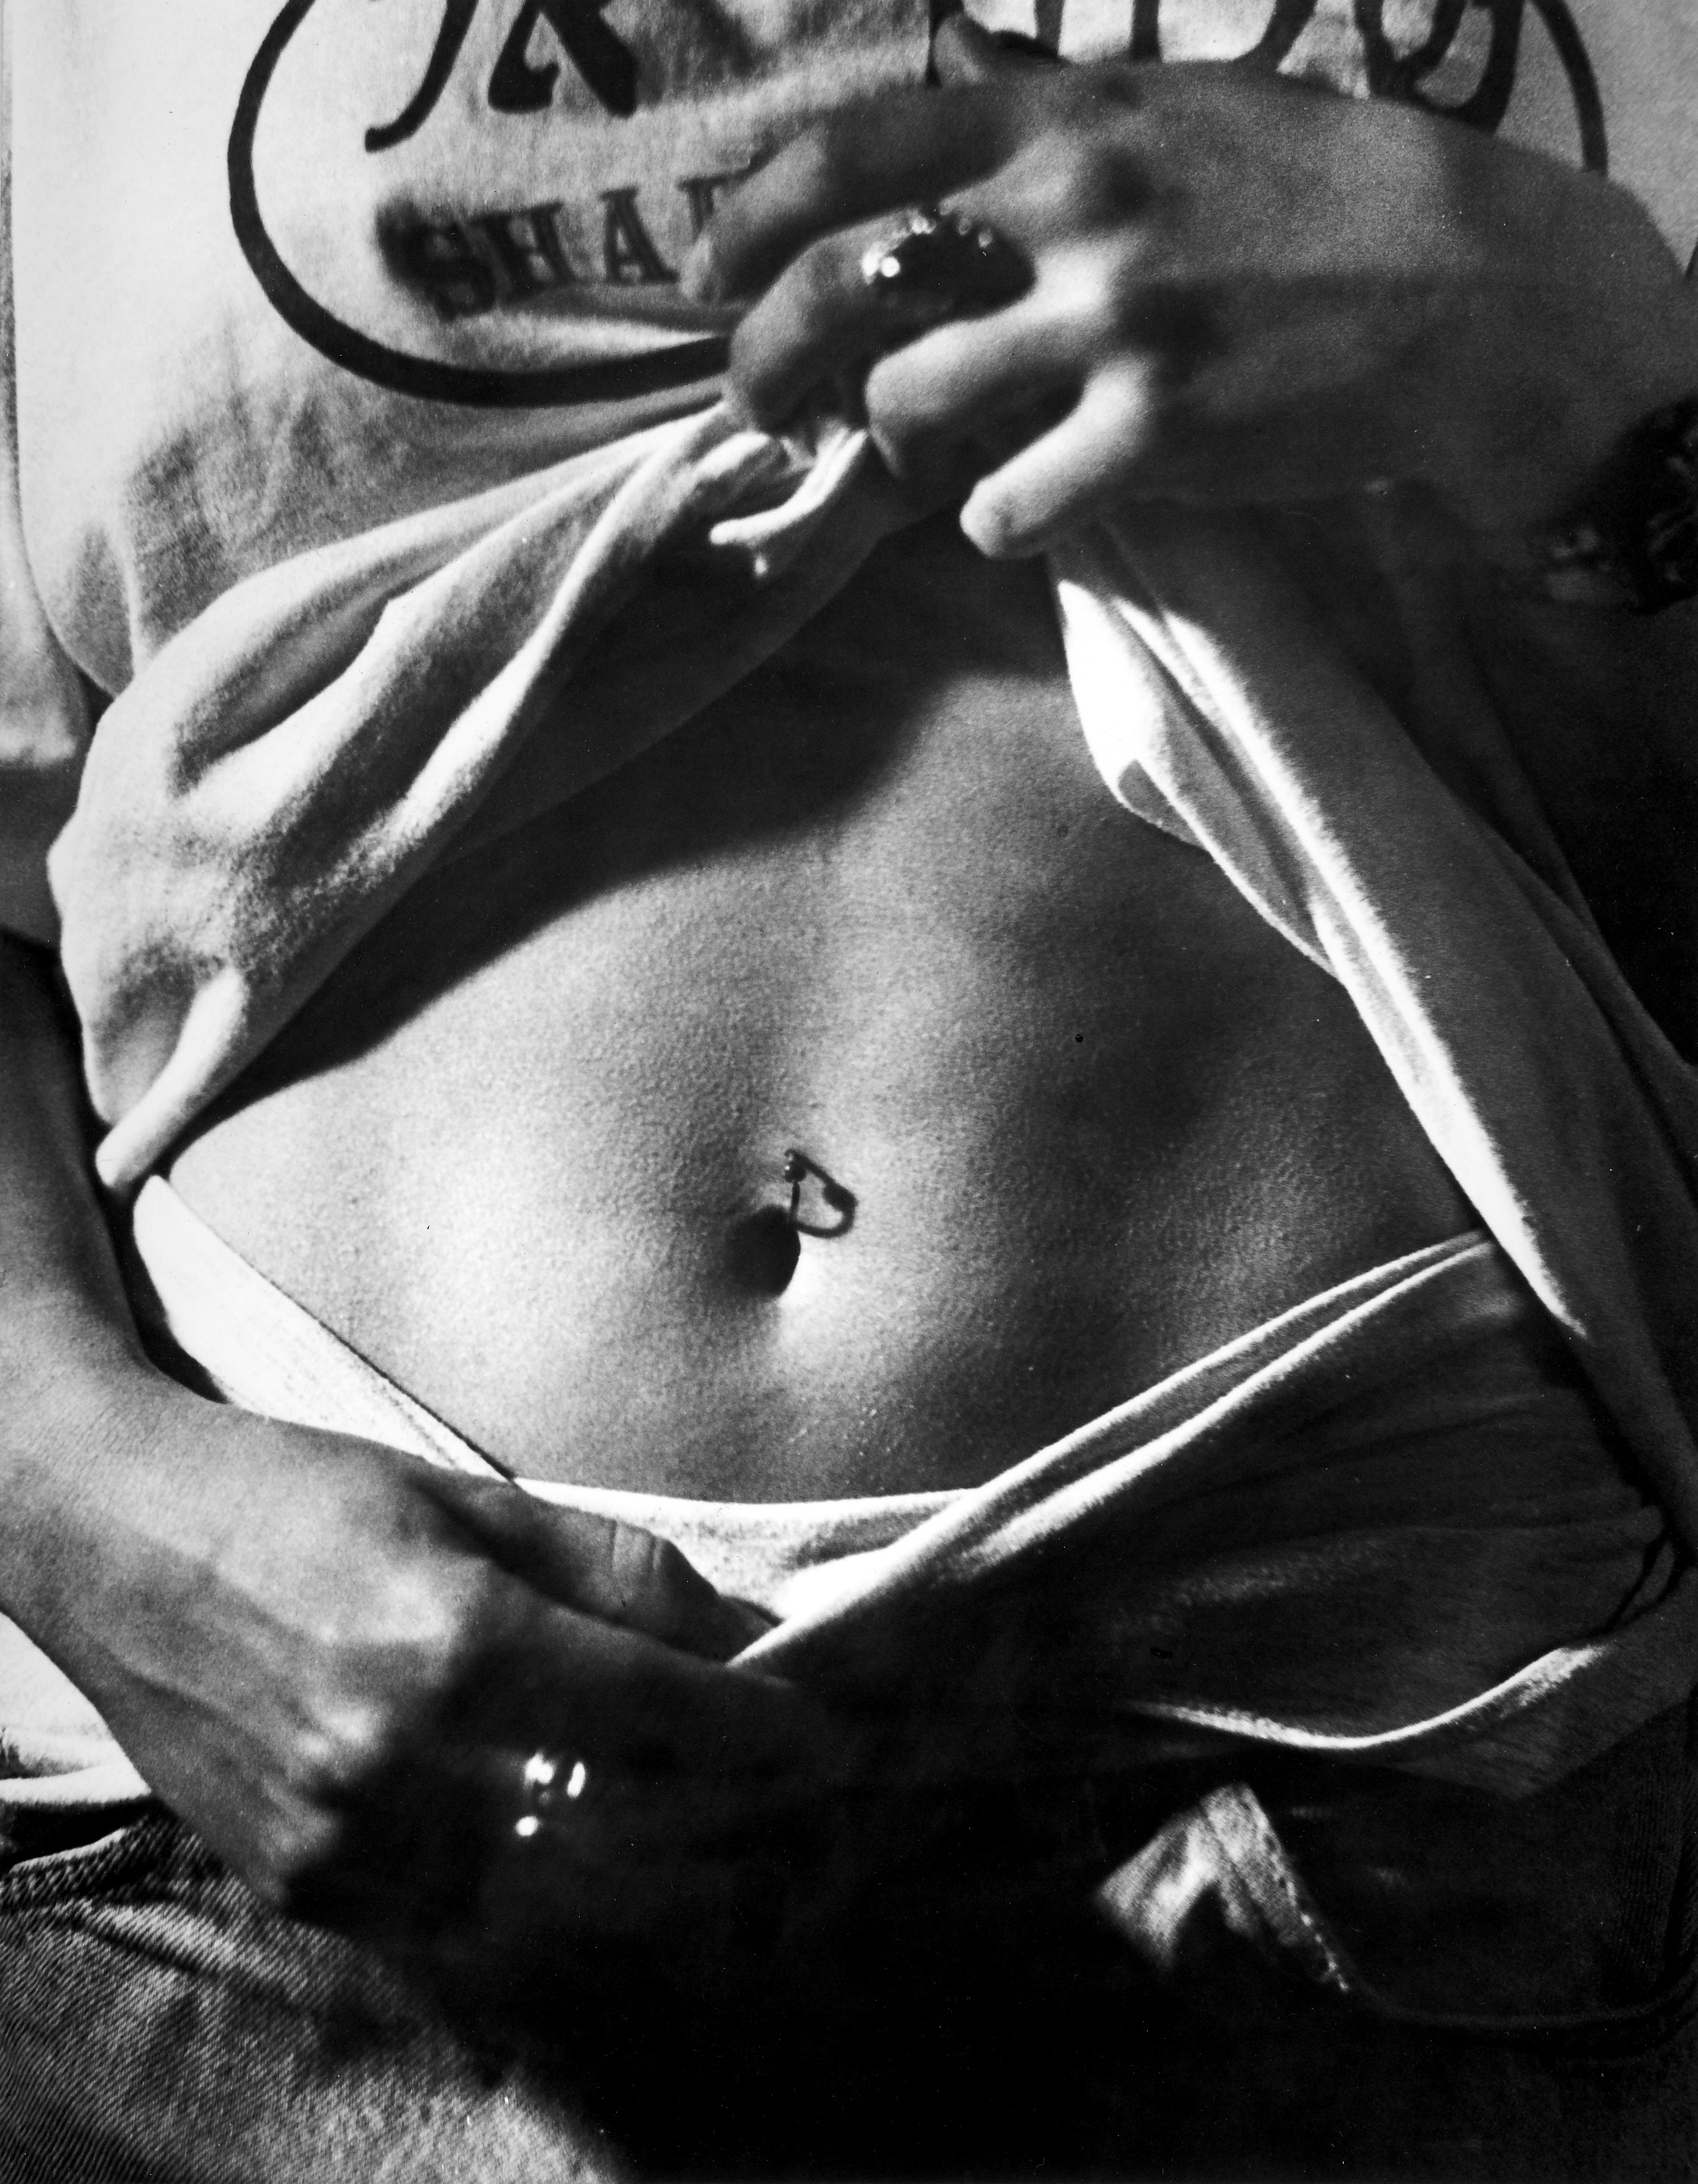
hand, person, black and white, woman, white, photography, portrait, model, black, monochrome, lady, arm, muscle, chest, beauty, image, sense, monochrome photography, human positions, art model